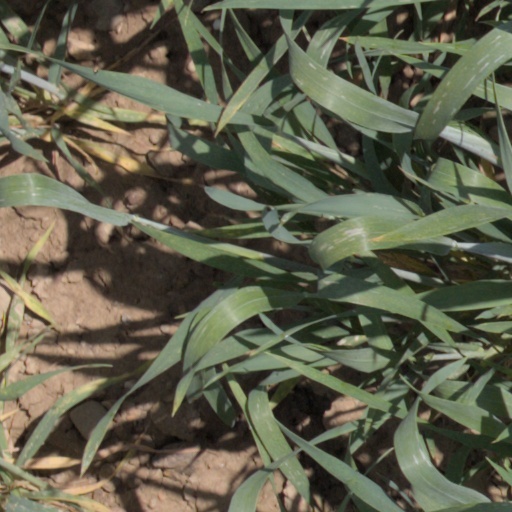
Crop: wheat